Battle of Verdun

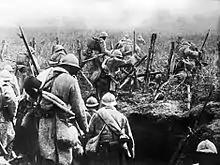

By 22 February, German troops had advanced and captured at the edge of the village of Flabas. Two French battalions had held the (wood) for two days but were forced back to Samogneux, Beaumont-en-Auge and Ornes. Driant was killed, fighting with the 56th and 59th and only the Chasseurs managed to escape. Poor communications meant that only then did the French High Command realise the seriousness of the attack. The Germans managed to take the village of Haumont but French forces repulsed a German attack on the village of . On 23 February, a French counter-attack at was defeated.